Pavonine quetzal

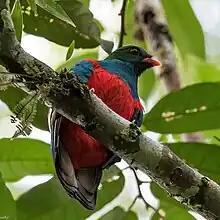
Pavonine quetzal displaying its red belly

The pavonine quetzal (Pharomachrus pavoninus) is a species of bird in the family Trogonidae, the trogons. It is also known at the peacock trogon, red-billed train bearer, or "viuda pico rojo" in Spanish. The pavonine quetzal lives in the Neotropics, more specifically in the northern region of the Amazon basin, spreading from Colombia to Bolivia. The most notable characteristics helpful in identifying this bird are its plumage, red beak (male; females have grey bills), and its distribution - it is the only quetzal occupying the lowland rainforest east of the Andes.